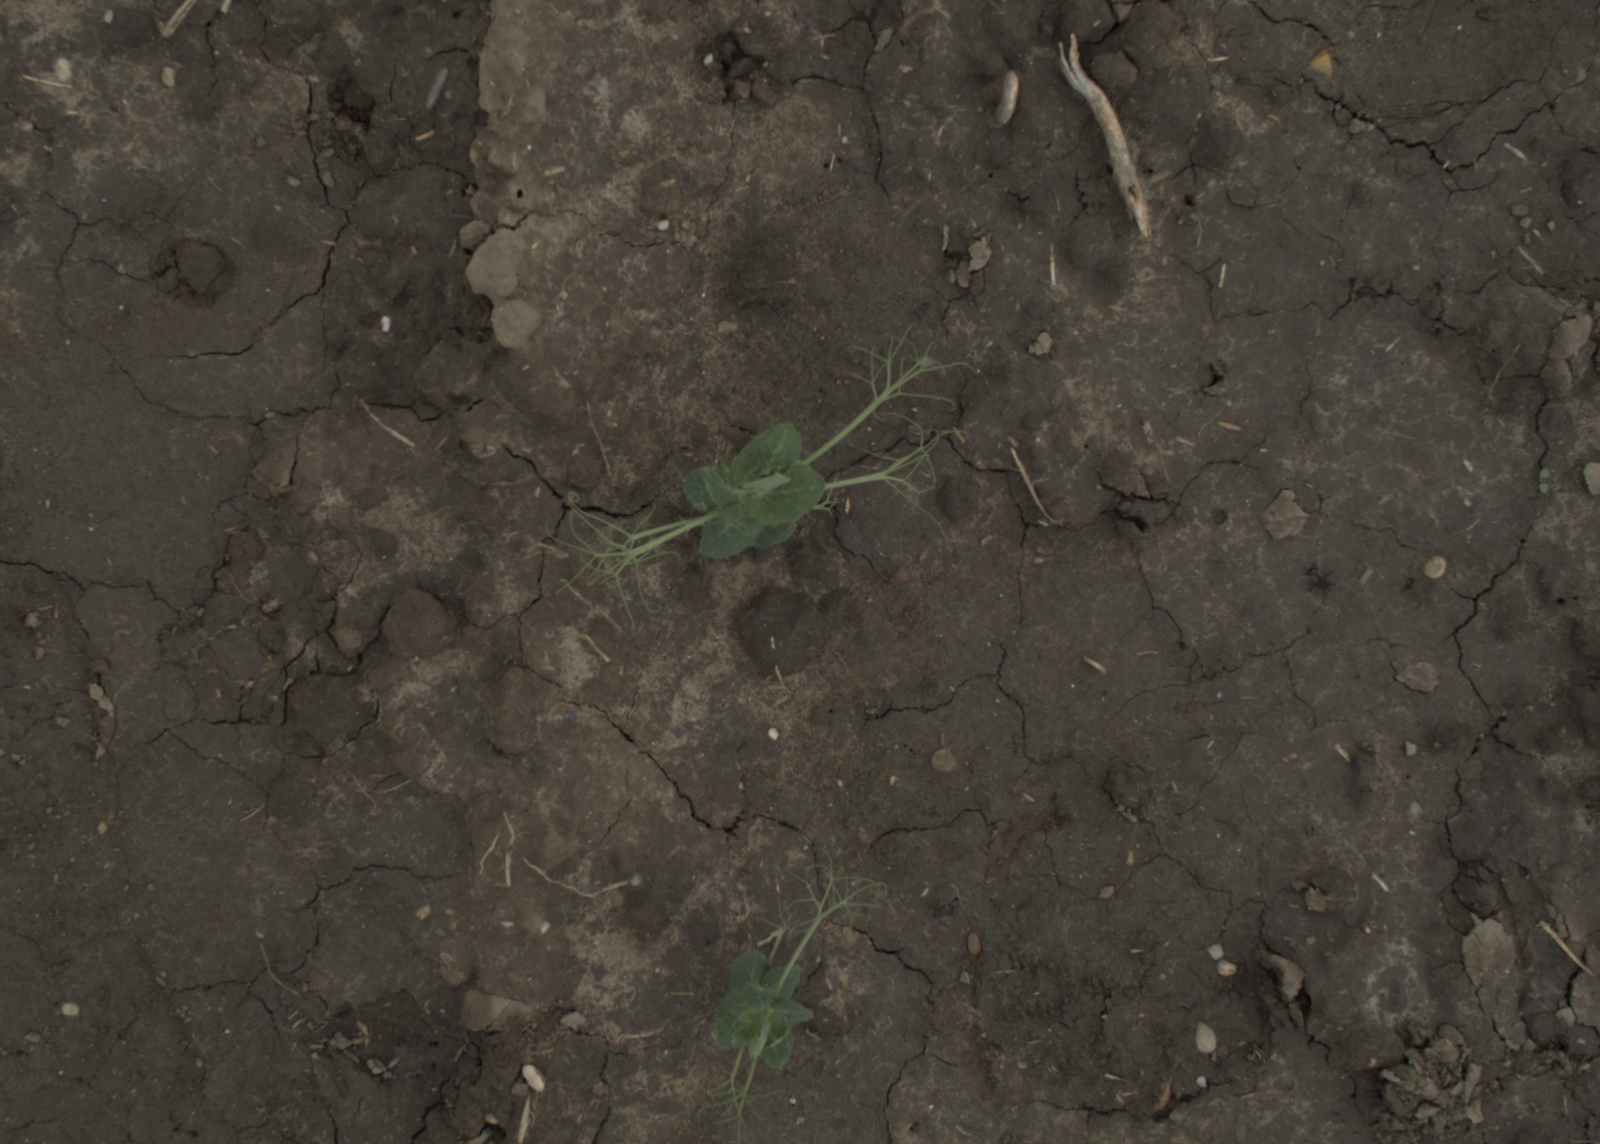
Capture date: 29.09.2021 13:54:46
Weather: cloudy
Wind: medium
Seeding date: 02.09.2021
Plant canopy height (mm): 954